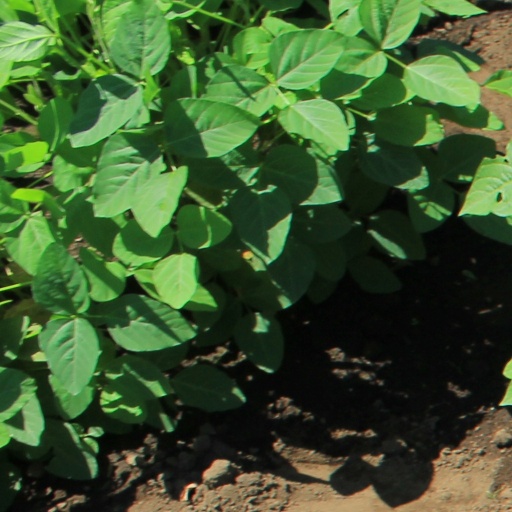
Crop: soybean